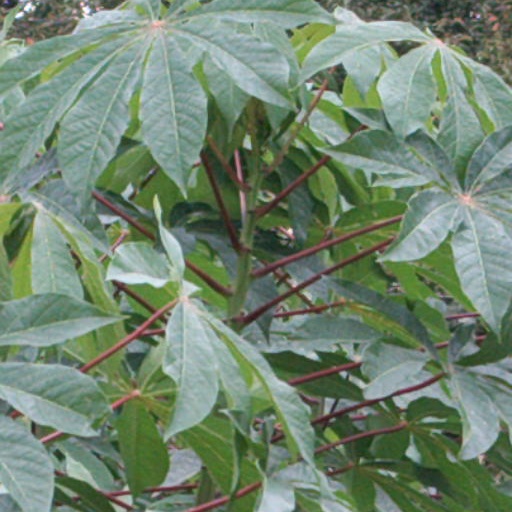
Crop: cassava